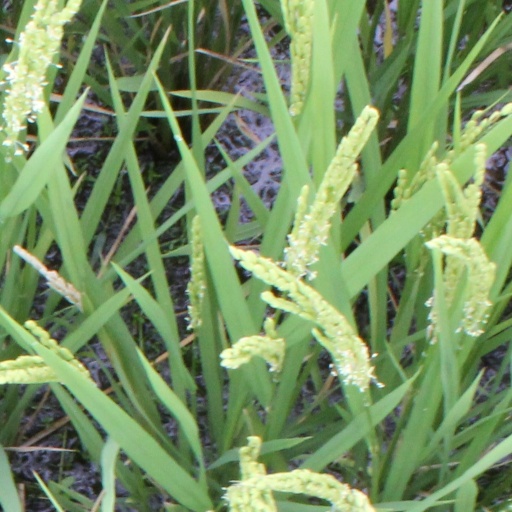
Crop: rice